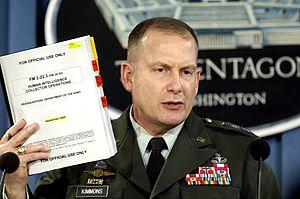
Le Manuel de campagne de l'Armée 2 22.3, ou FM 2-22.3, Opérations de collecte de renseignements humains, est un Manuels de terrain de l'US Army publié par le Département de l'armée américaine le 6 septembre 2006. Le manuel donne des instructions sur une série de points, tels que la structure, la planification et la gestion des opérations de renseignement humain, le débriefing des soldats et l'analyse des relations connues et des données cartographiques. La section la plus importante et la plus attendue du document détaille les procédures de filtrage et d'interrogatoire des prisonniers de guerre et des combattants illégaux.
Le US Field Field Manual on Interrogation, parfois connu sous la nomenclature militaire FM 34-52, est un manuel de 177 pages décrivant aux interrogateurs militaires américains comment mener des interrogatoires efficaces tout en se conformant au droit américain et international. Il a été remplacé par FM 2-22.3 Opérations de collecte de renseignements humains.